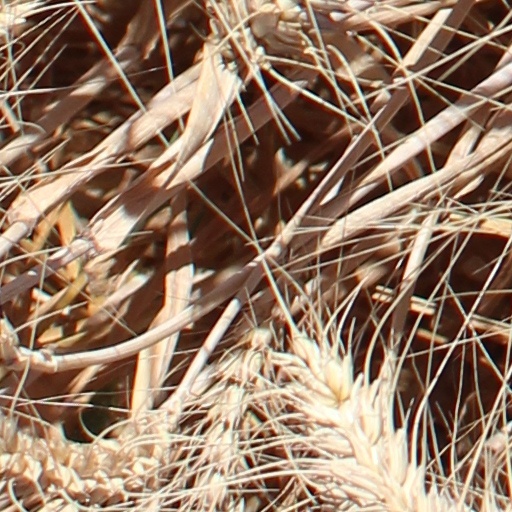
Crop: wheat